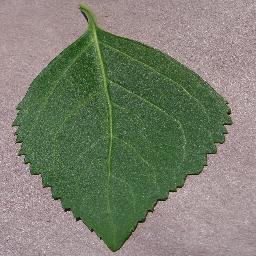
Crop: cherry
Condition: (including_sour)_healthy